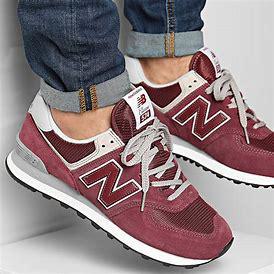
Brand: New
Model: Balance Classics